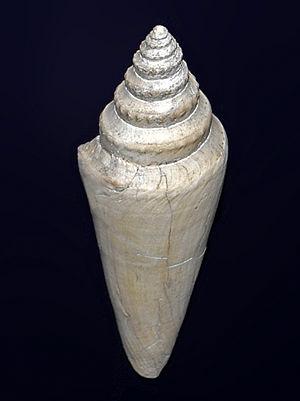
Cette liste des genres de gastéropodes marins est une tentative de regrouper tous les genres connus d'escargots de mer ou de mollusques gastéropodes marins qui ont été retrouvés dans les archives sur les fossiles. Presque tous ces genres avaient des coquille car il est relativement rare pour les gastéropodes sans coquille de laisser des traces reconnaissables.